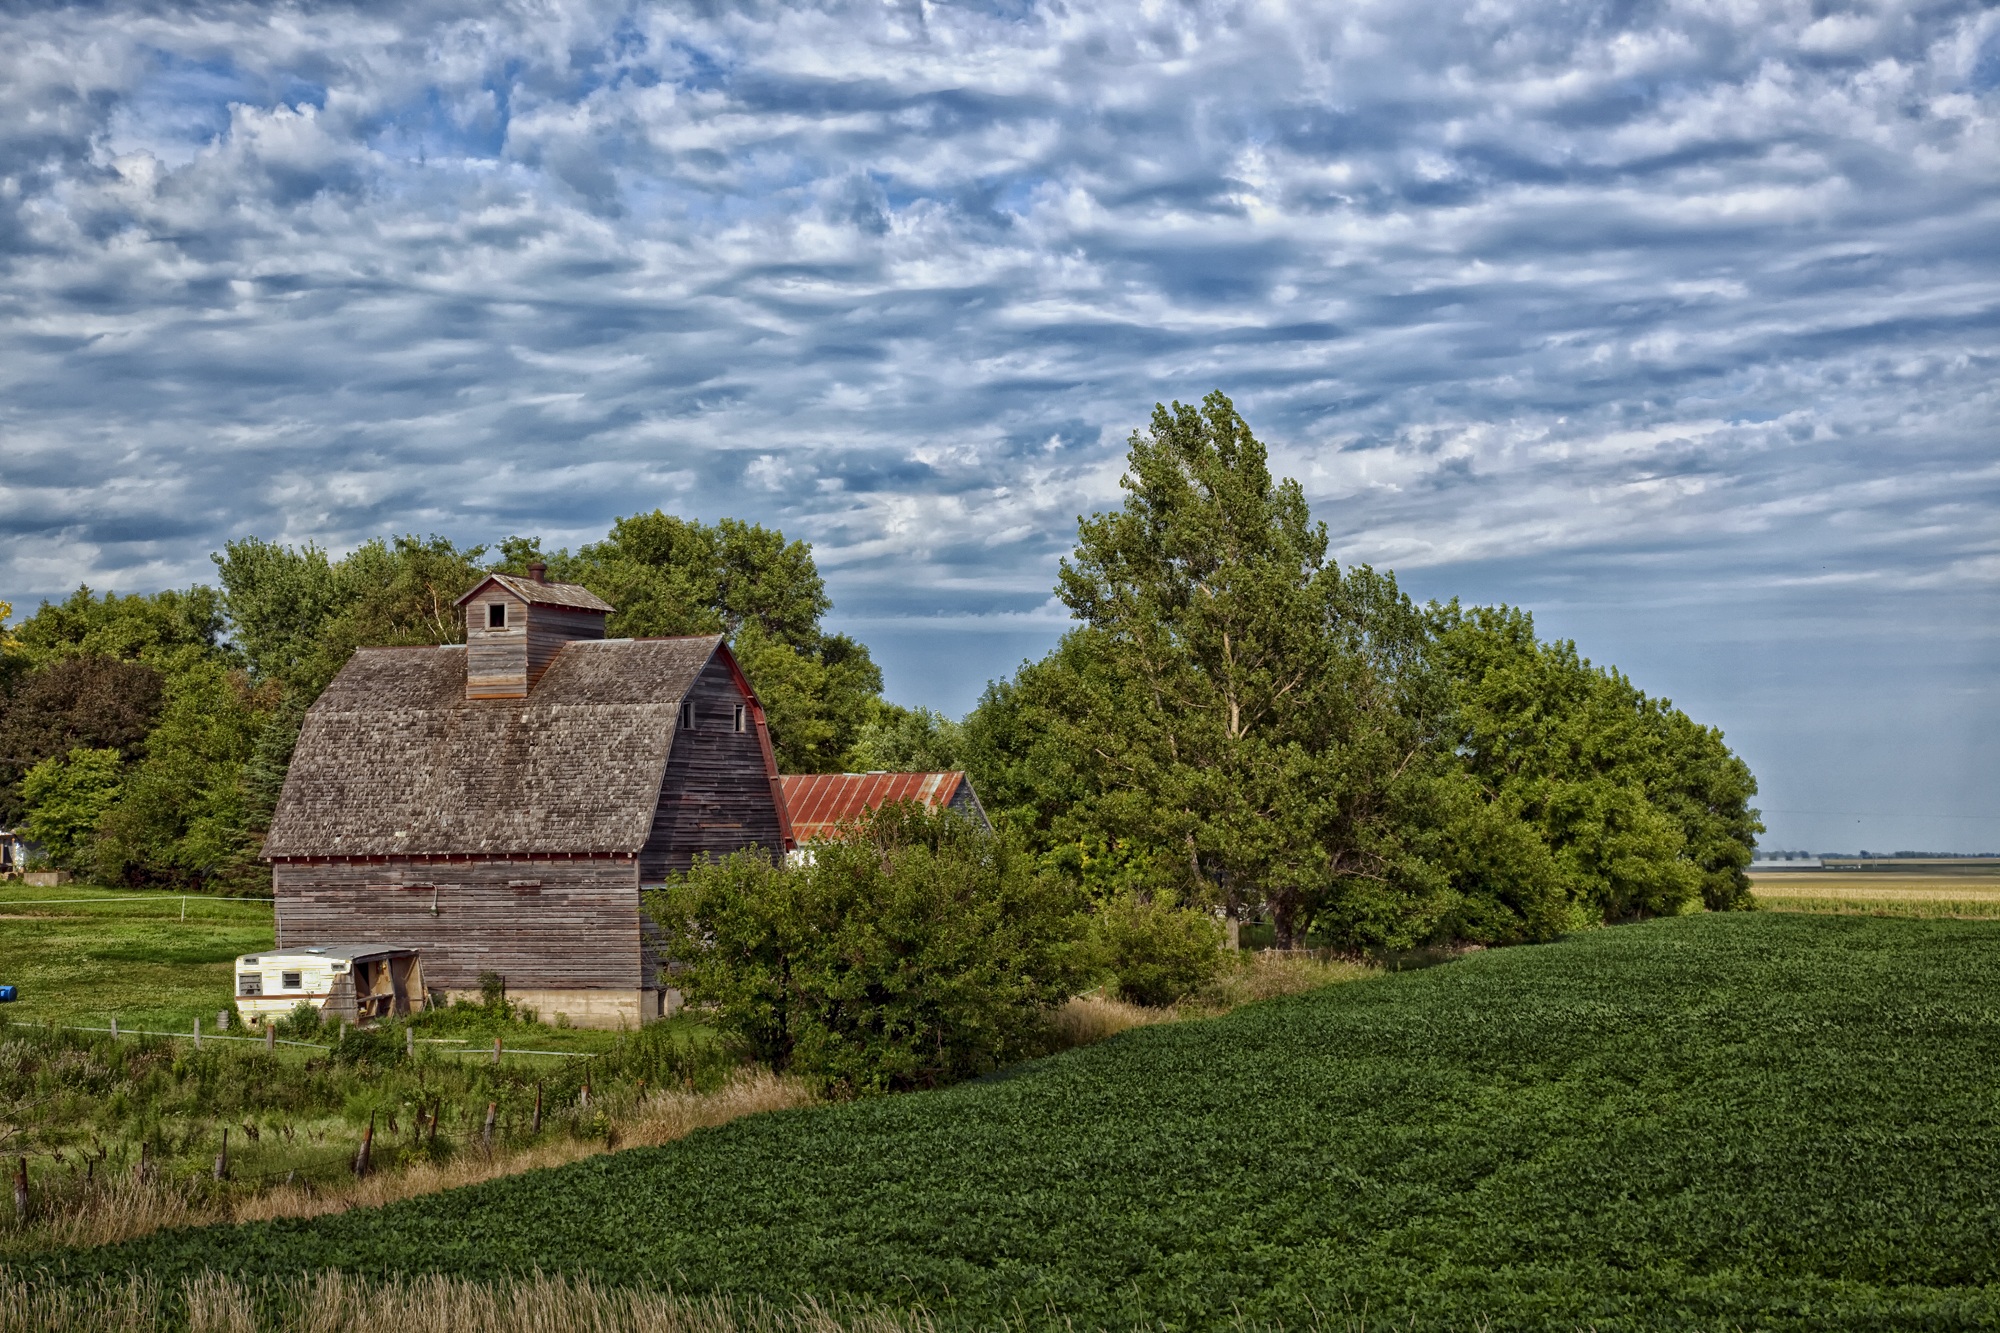
landscape, tree, nature, grass, cloud, plant, sky, field, farm, lawn, countryside, hill, flower, chateau, barn, country, summer, rural, scenic, trees, outside, hdr, clouds, ruins, estate, missouri, rural area, woody plant